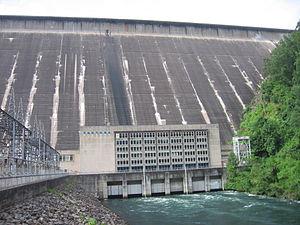
La Tennessee Valley Authority est une entreprise américaine chargée de la navigation, du contrôle des crues, de la production d'électricité et du développement économique de la vallée du Tennessee.
L'hydroélectricité aux États-Unis se situe en 2019 au 4ᵉ rang mondial en termes de production avec 6,4 % de la production mondiale, derrière la Chine, le Canada et le Brésil. Sa puissance installée la situe au 3ᵉ rang avec 7,9 % du total mondial en 2019, derrière la Chine et le Brésil. La puissance de ses centrales de pompage-turbinage se situe au 3ᵉ rang avec 14,5 % du total mondial, derrière la Chine et le Japon.
Le barrage de Fontana est un barrage hydroélectrique sur la Little Tennessee dans les comtés de Swain et Graham en Caroline du Nord, aux États-Unis. Il est nommé d'après la ville de Fontana qui a été inondée pour sa construction, créant ainsi le lac Fontana.